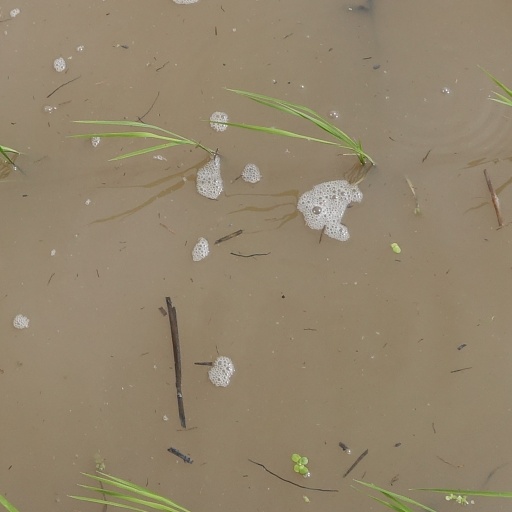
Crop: rice